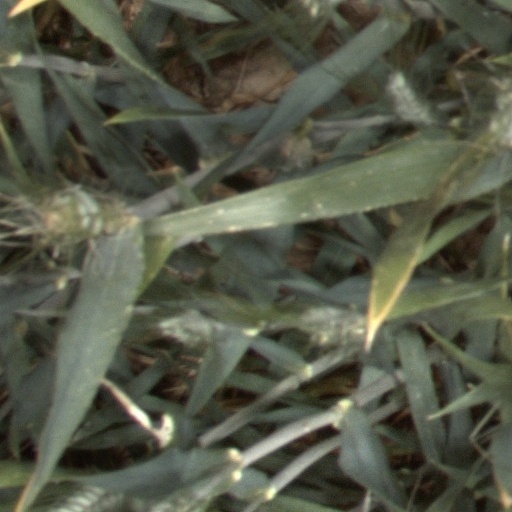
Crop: wheat